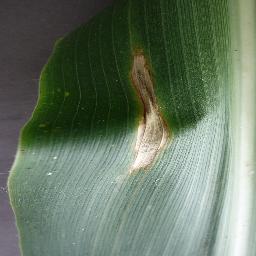
Label: Corn_(Maize)___Northern_Leaf_Blight